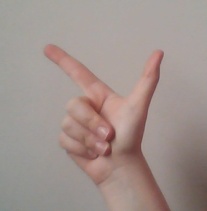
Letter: laam